Tarator (sauce)

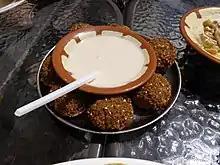
Levantine tarator with falafels

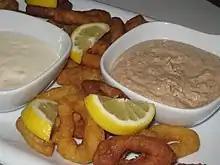
Turkish tarator with fried calamari

Tarator, sometimes called tahinia sauce, is a nut- or tahini- based sauce made with lemon juice and garlic that is found in Middle Eastern cuisine and usually served next to fish, falafel, or beef shawarma. It is different from "tarator" in Balkan cuisine, which is a yoghurt-based cucumber soup similar to tzatziki.